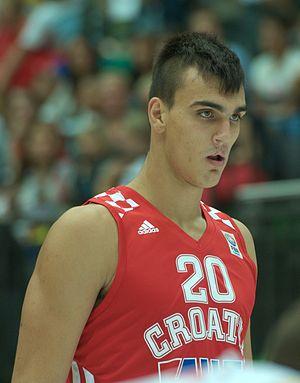
L'équipe de Croatie est la sélection qui représente la Croatie dans les compétitions majeures de basket-ball.
Cette page contient la liste de toutes les équipes et leurs joueurs participant au tournoi masculin de basket-ball aux Jeux olympiques d'été de 2016.
Cet article liste les effectifs des équipes participant au Championnat d'Europe de basket-ball 2015.
Cet article liste les effectifs des équipes participant à la Coupe du monde de basket-ball masculin 2014.